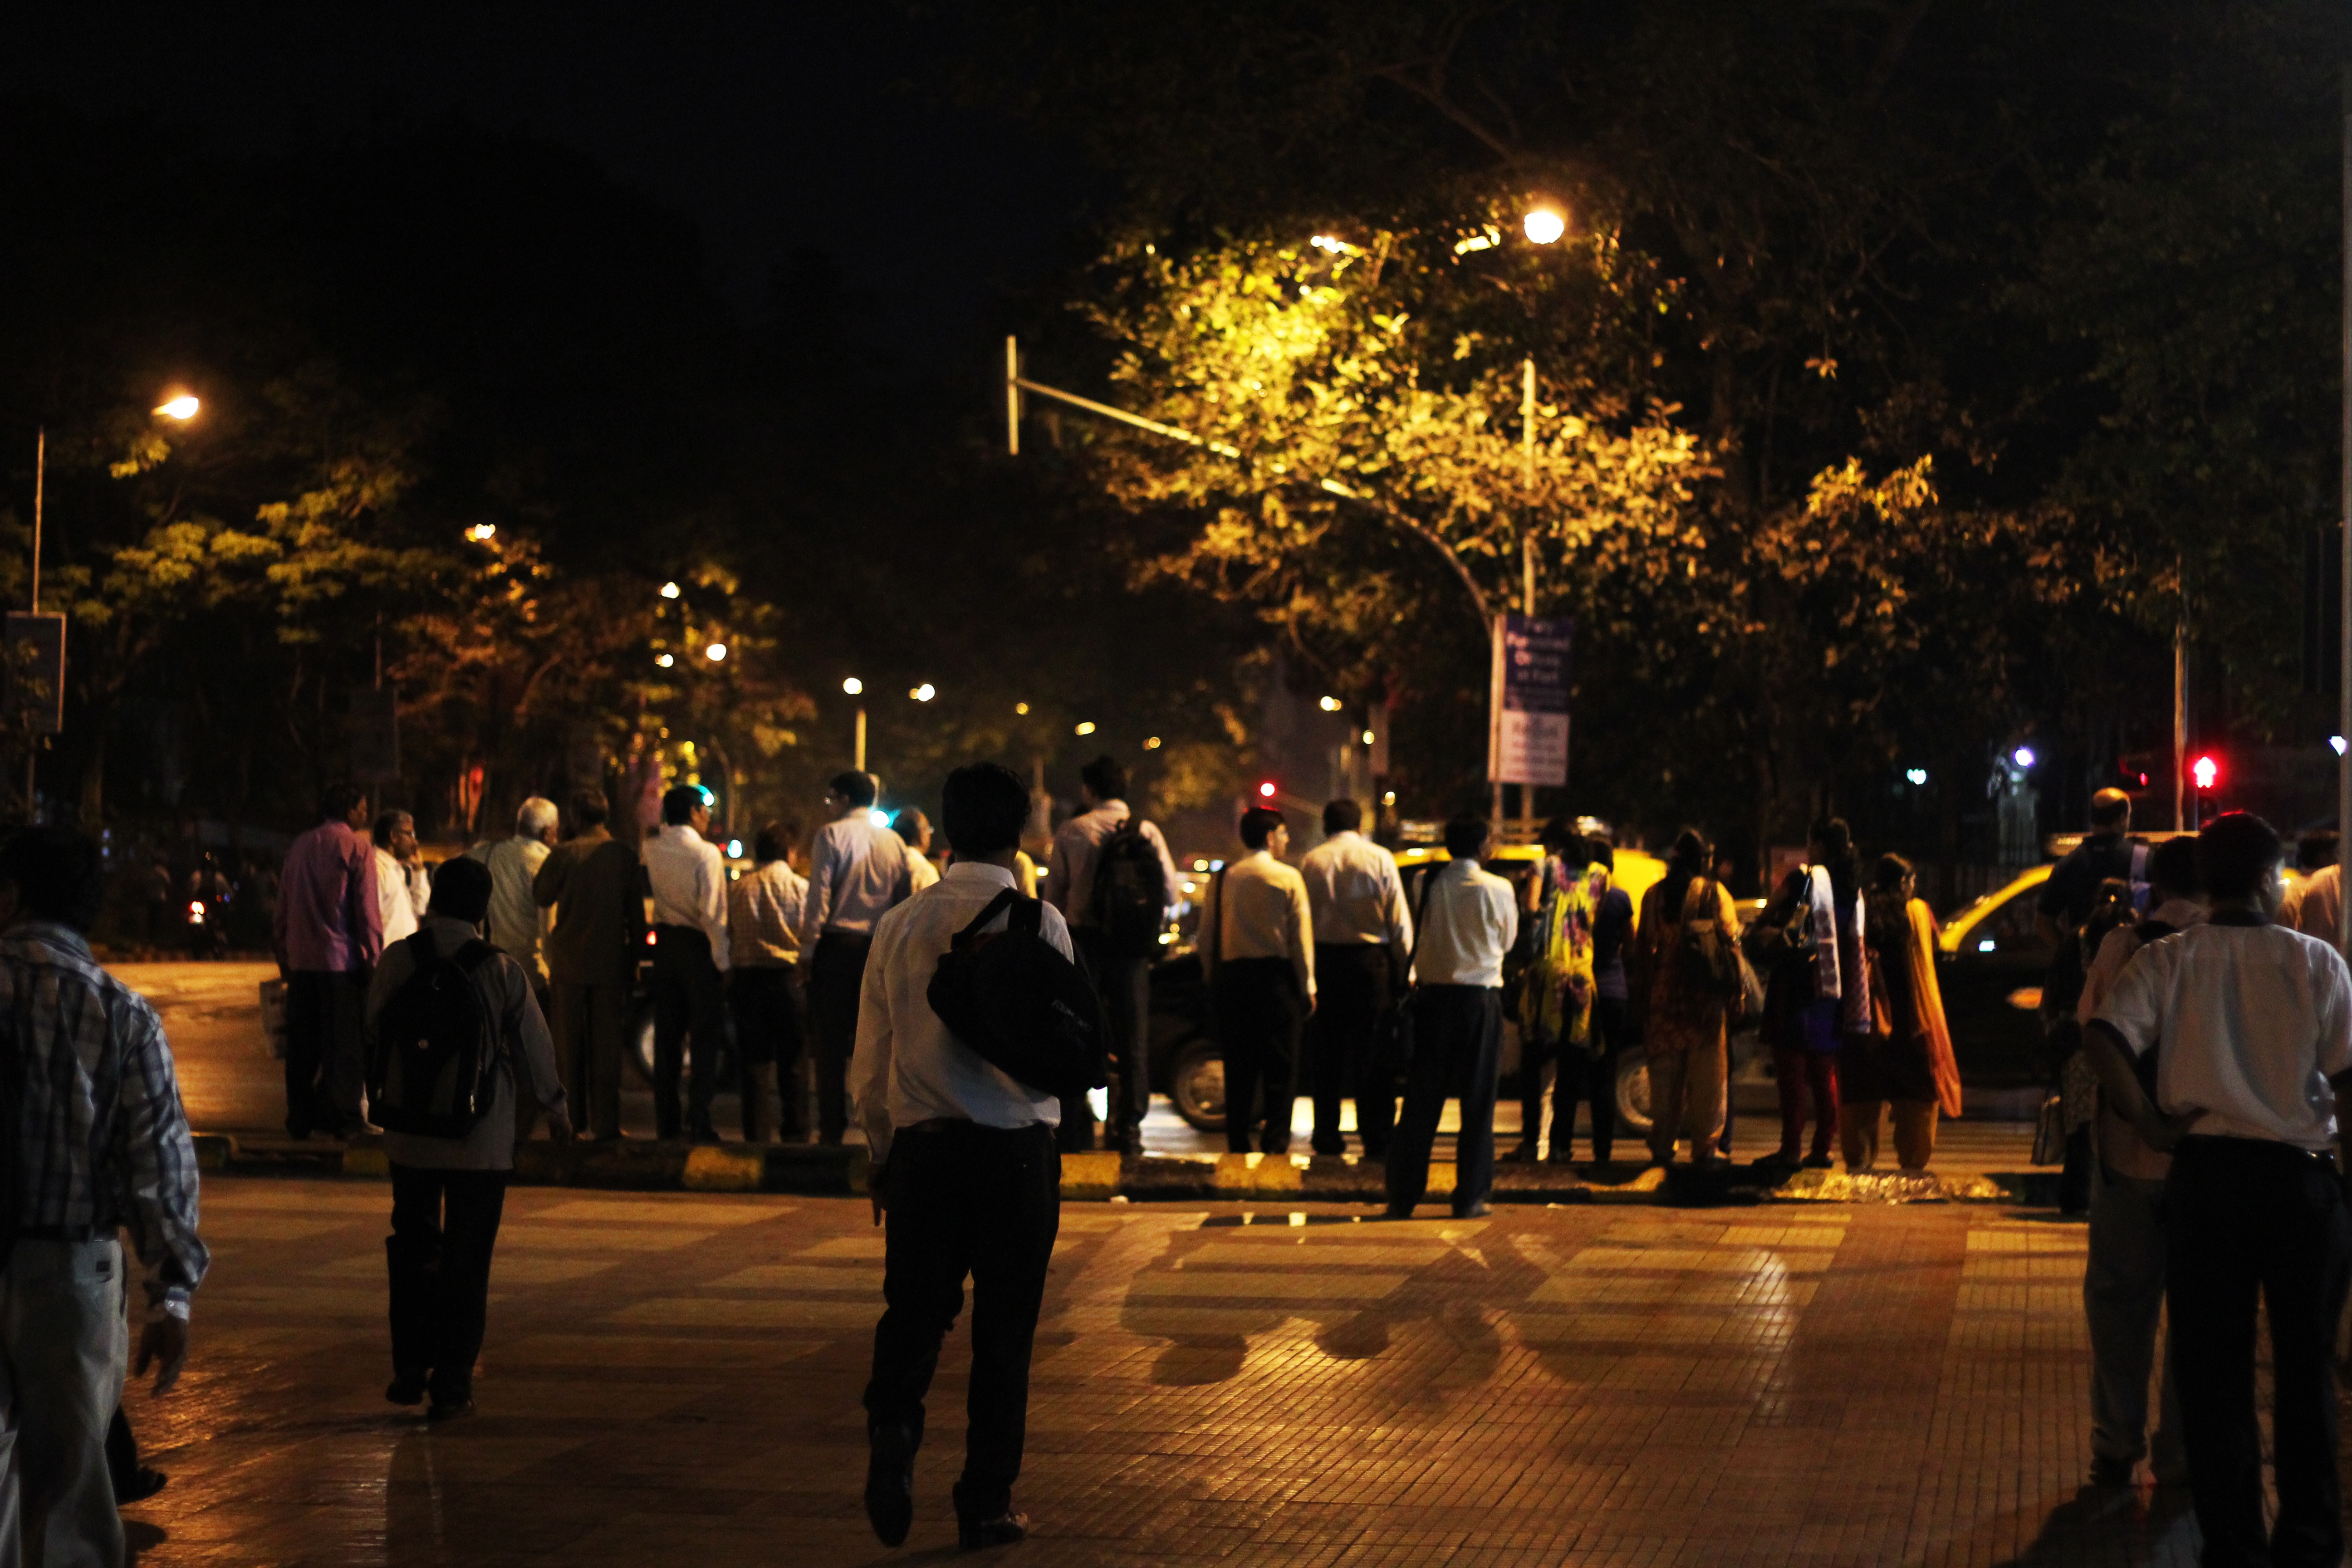
people, street, night, crowd, evening, india, indian, mumbai, bombay